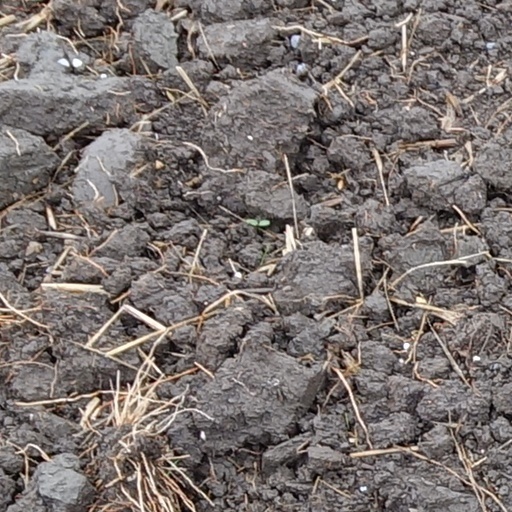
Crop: wheat